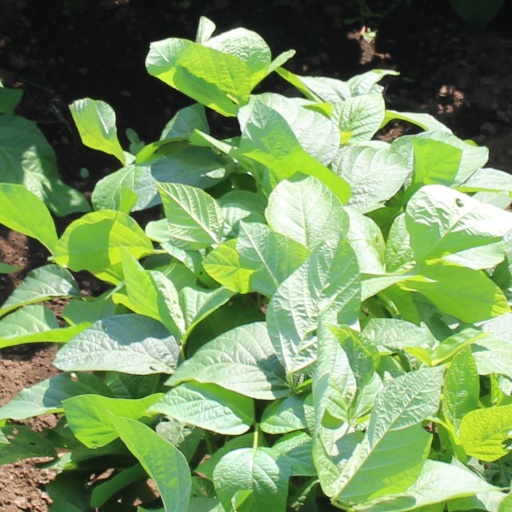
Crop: soybean